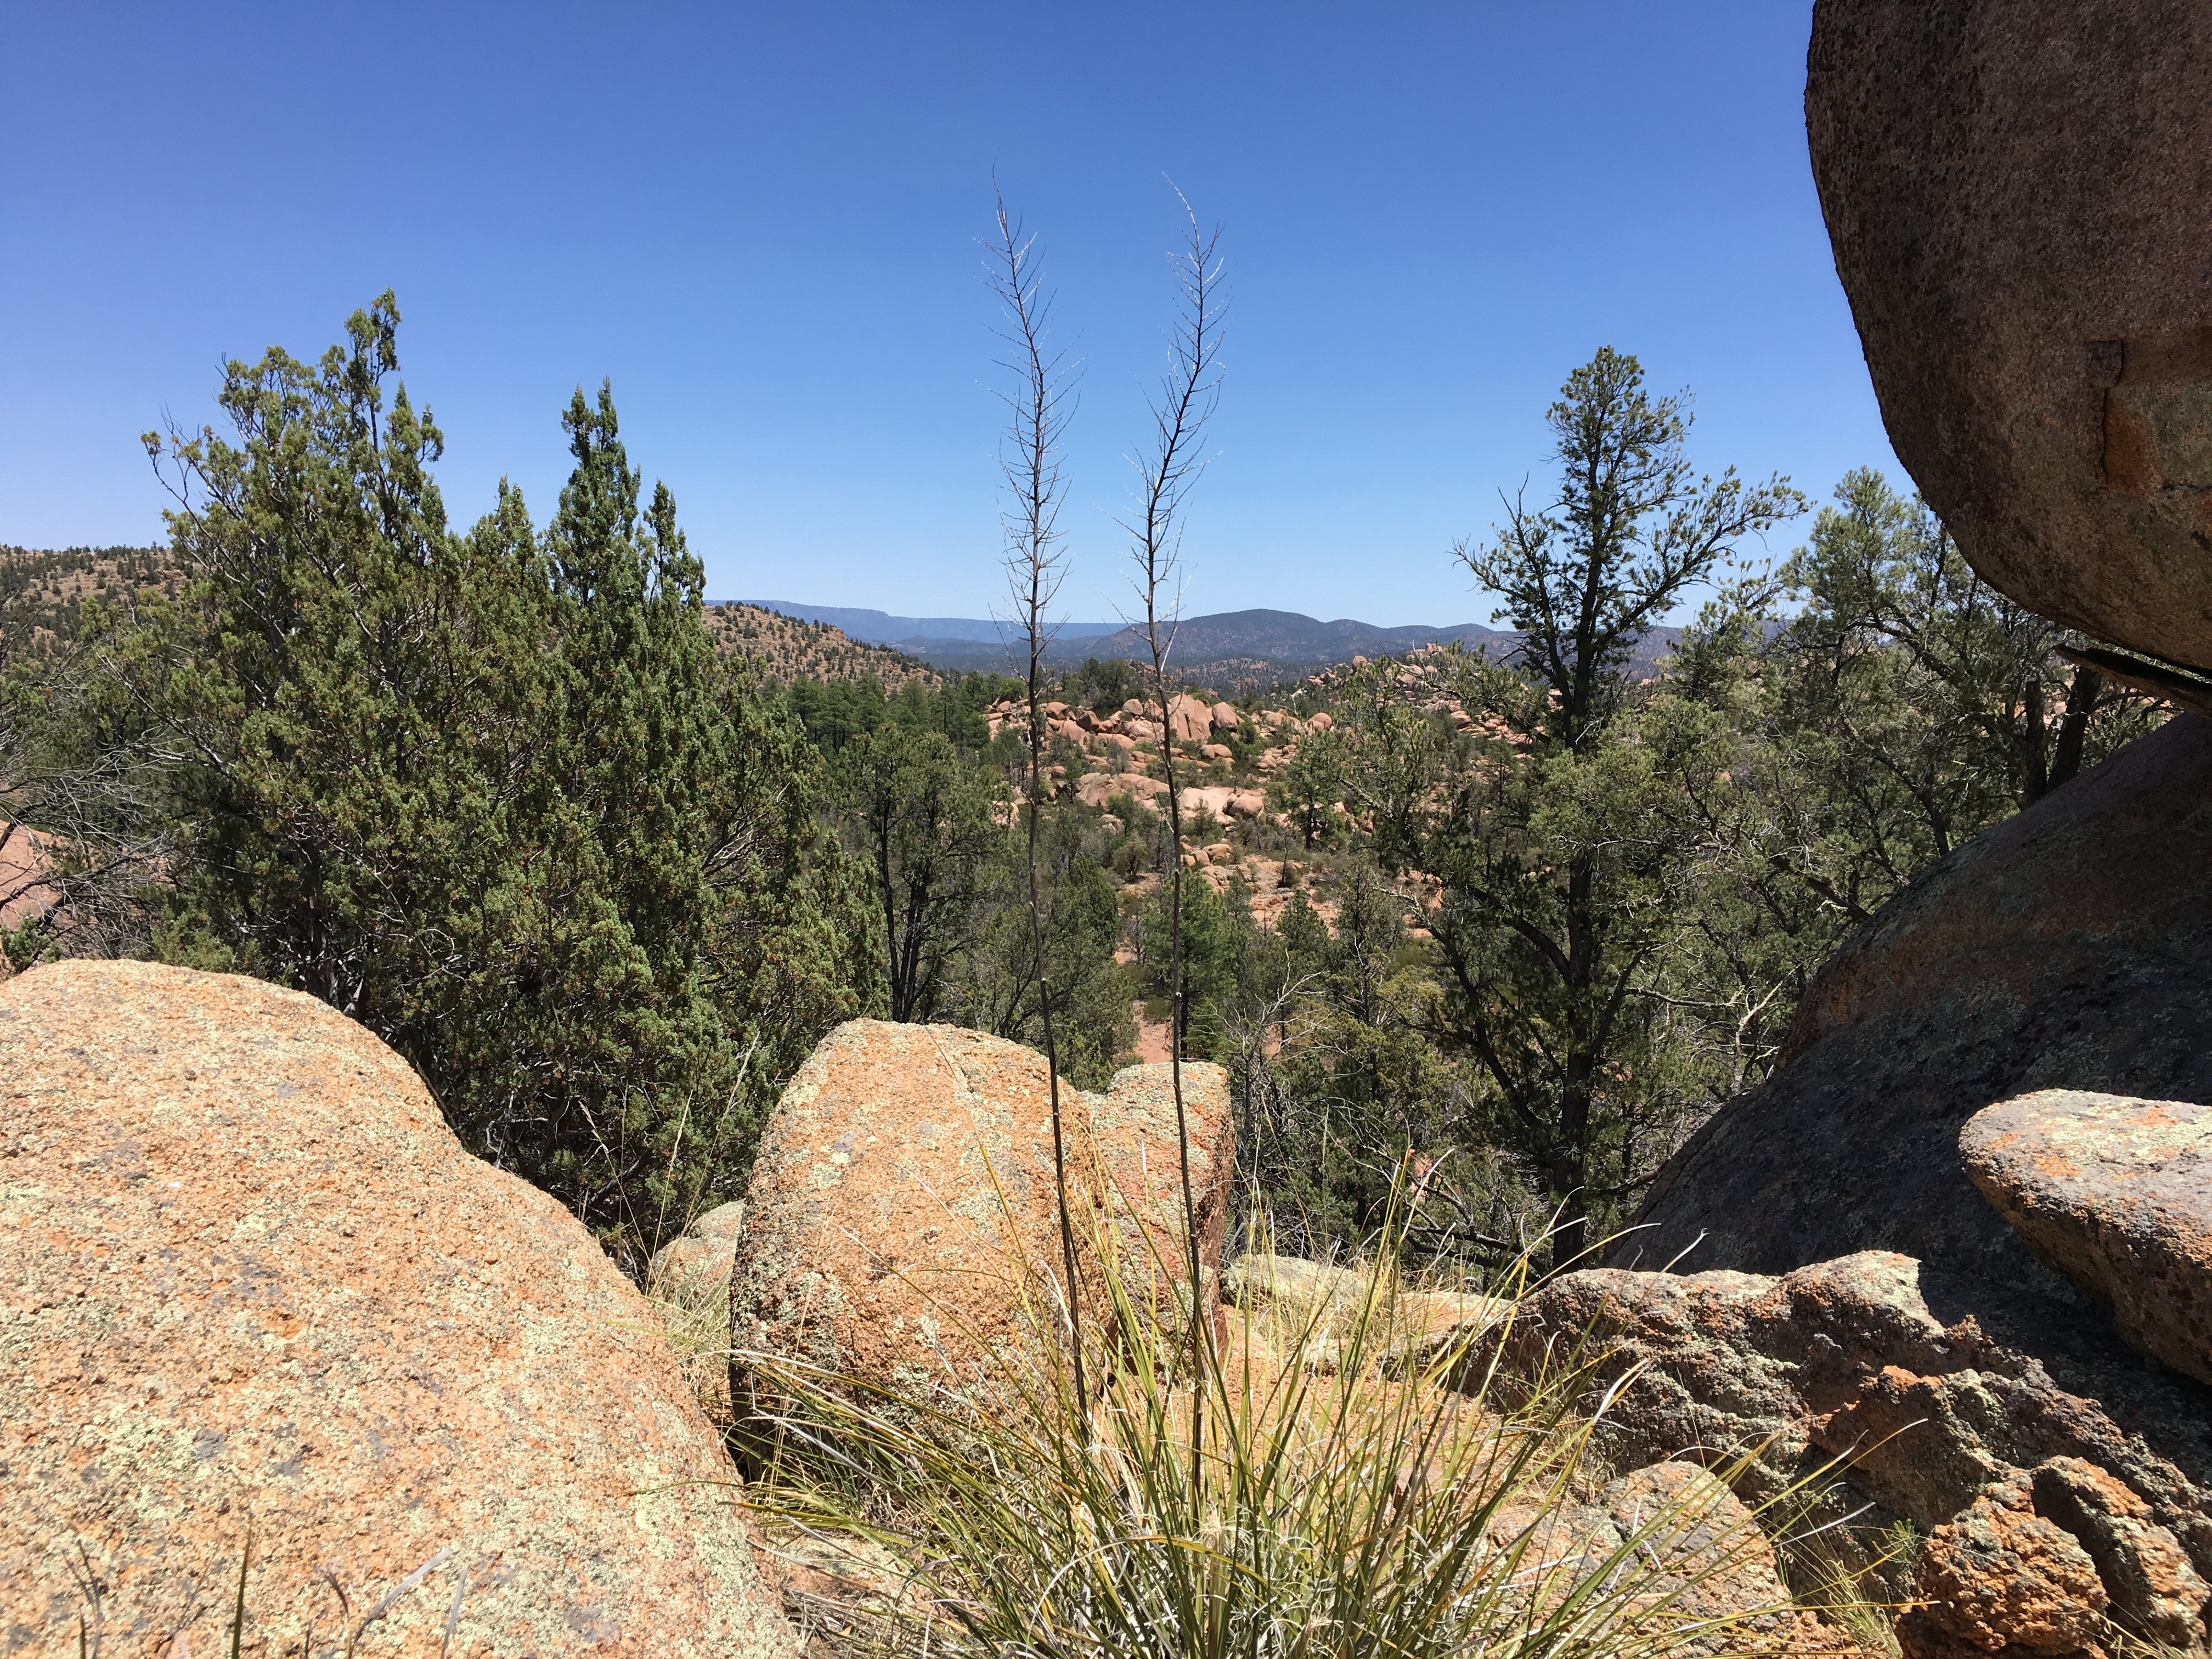
landscape, tree, rock, wilderness, mountain, trail, canyon, material, ridge, geology, boulder, ecosystem, mountainous landforms